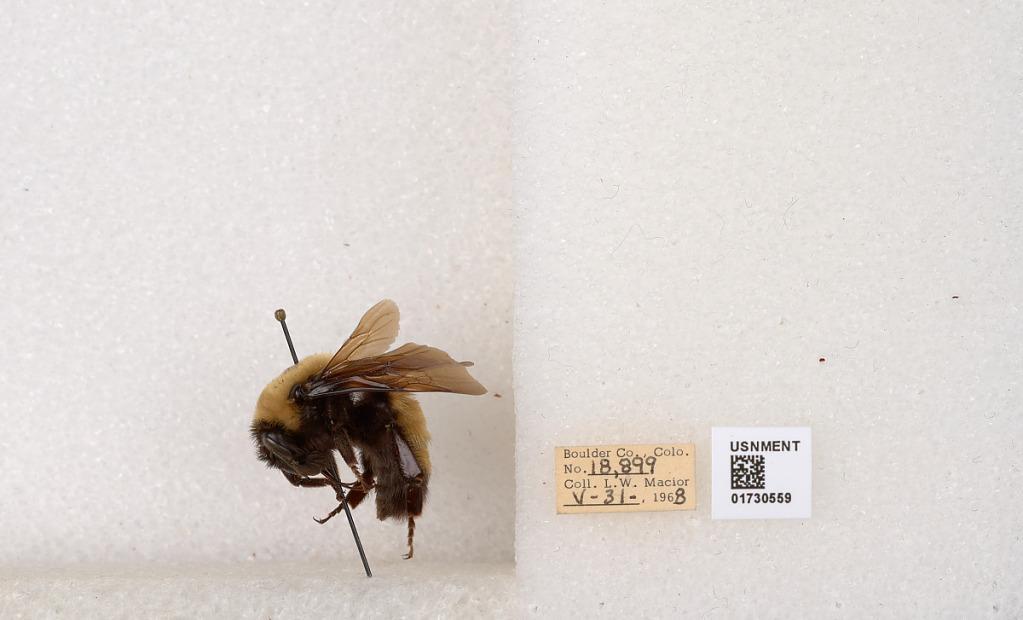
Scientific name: Bombus (Bombus) nevadensis Cresson
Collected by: L. Macior
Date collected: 1968-5-31
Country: United States
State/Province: Colorado
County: Boulder
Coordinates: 40.0925, -105.358